Antonio Valero Vicente

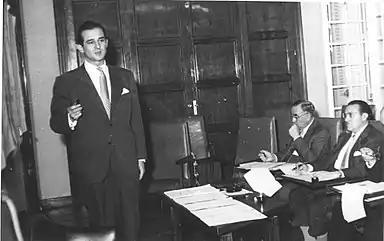
Antonio Valero during the Senior Business Management Program (PADE, 1959)

The impetus for launching the master's program came from Escrivá, who believed IESE should train not only business leaders and executives, but also young people. In February 1963, on a trip to Rome by professors Carlos Cavallé, Félix Huerta and Antonio Valero, they confirmed the idea that had been developing for months. Participation by professors Cavallé, Huerta, Juan Farrán and Esteban Masifern in the International Teachers' Program at Harvard allowed the IESE professors to get to know the school's master's program and some of its faculty members. In March 1963, Harvard professor Franklin E. Folts spent a month at IESE teaching classes and helping to develop the plan for creating the master's degree. In October of that same year, the Harvard-IESE Committee met for the first time, in Boston, with the Spanish business school seeking advice from the American institution on both academic and practical matters.